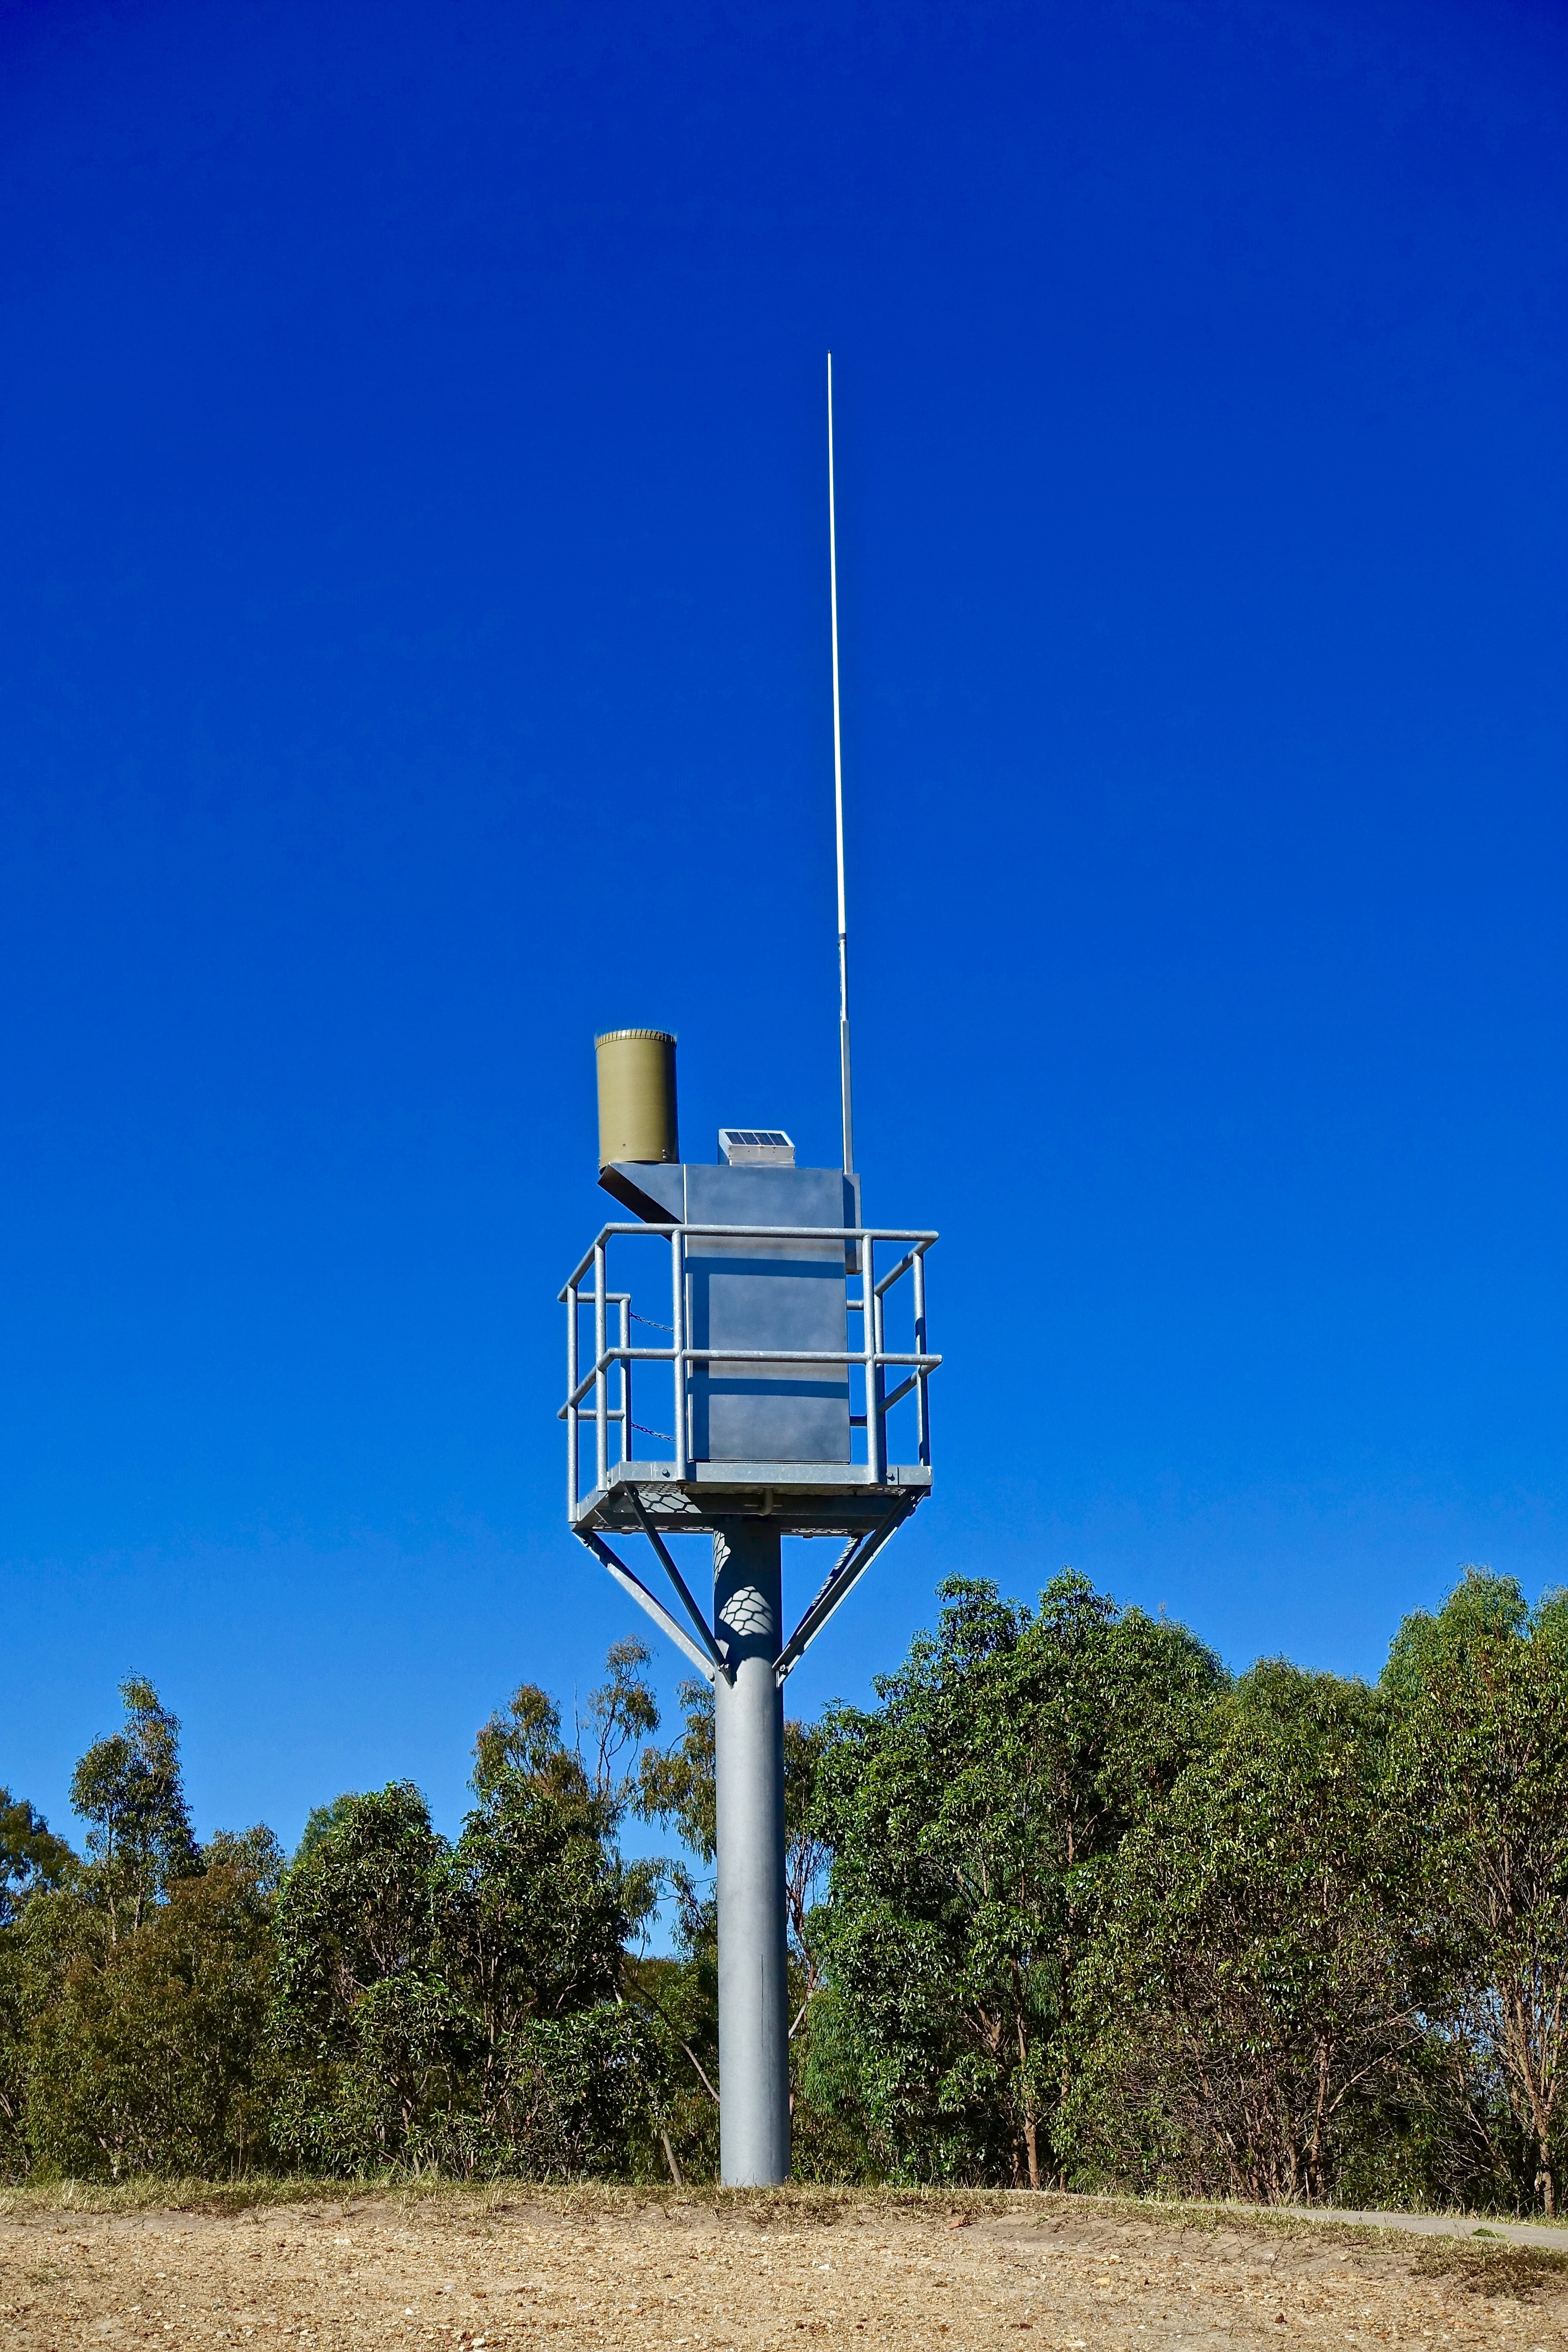
technology, wind, antenna, tower, mast, communication, street light, aerial, lighting, light fixture, broadcasting, wifi, wireless, transmission, receiver, transmitter, telecommunication, repeater